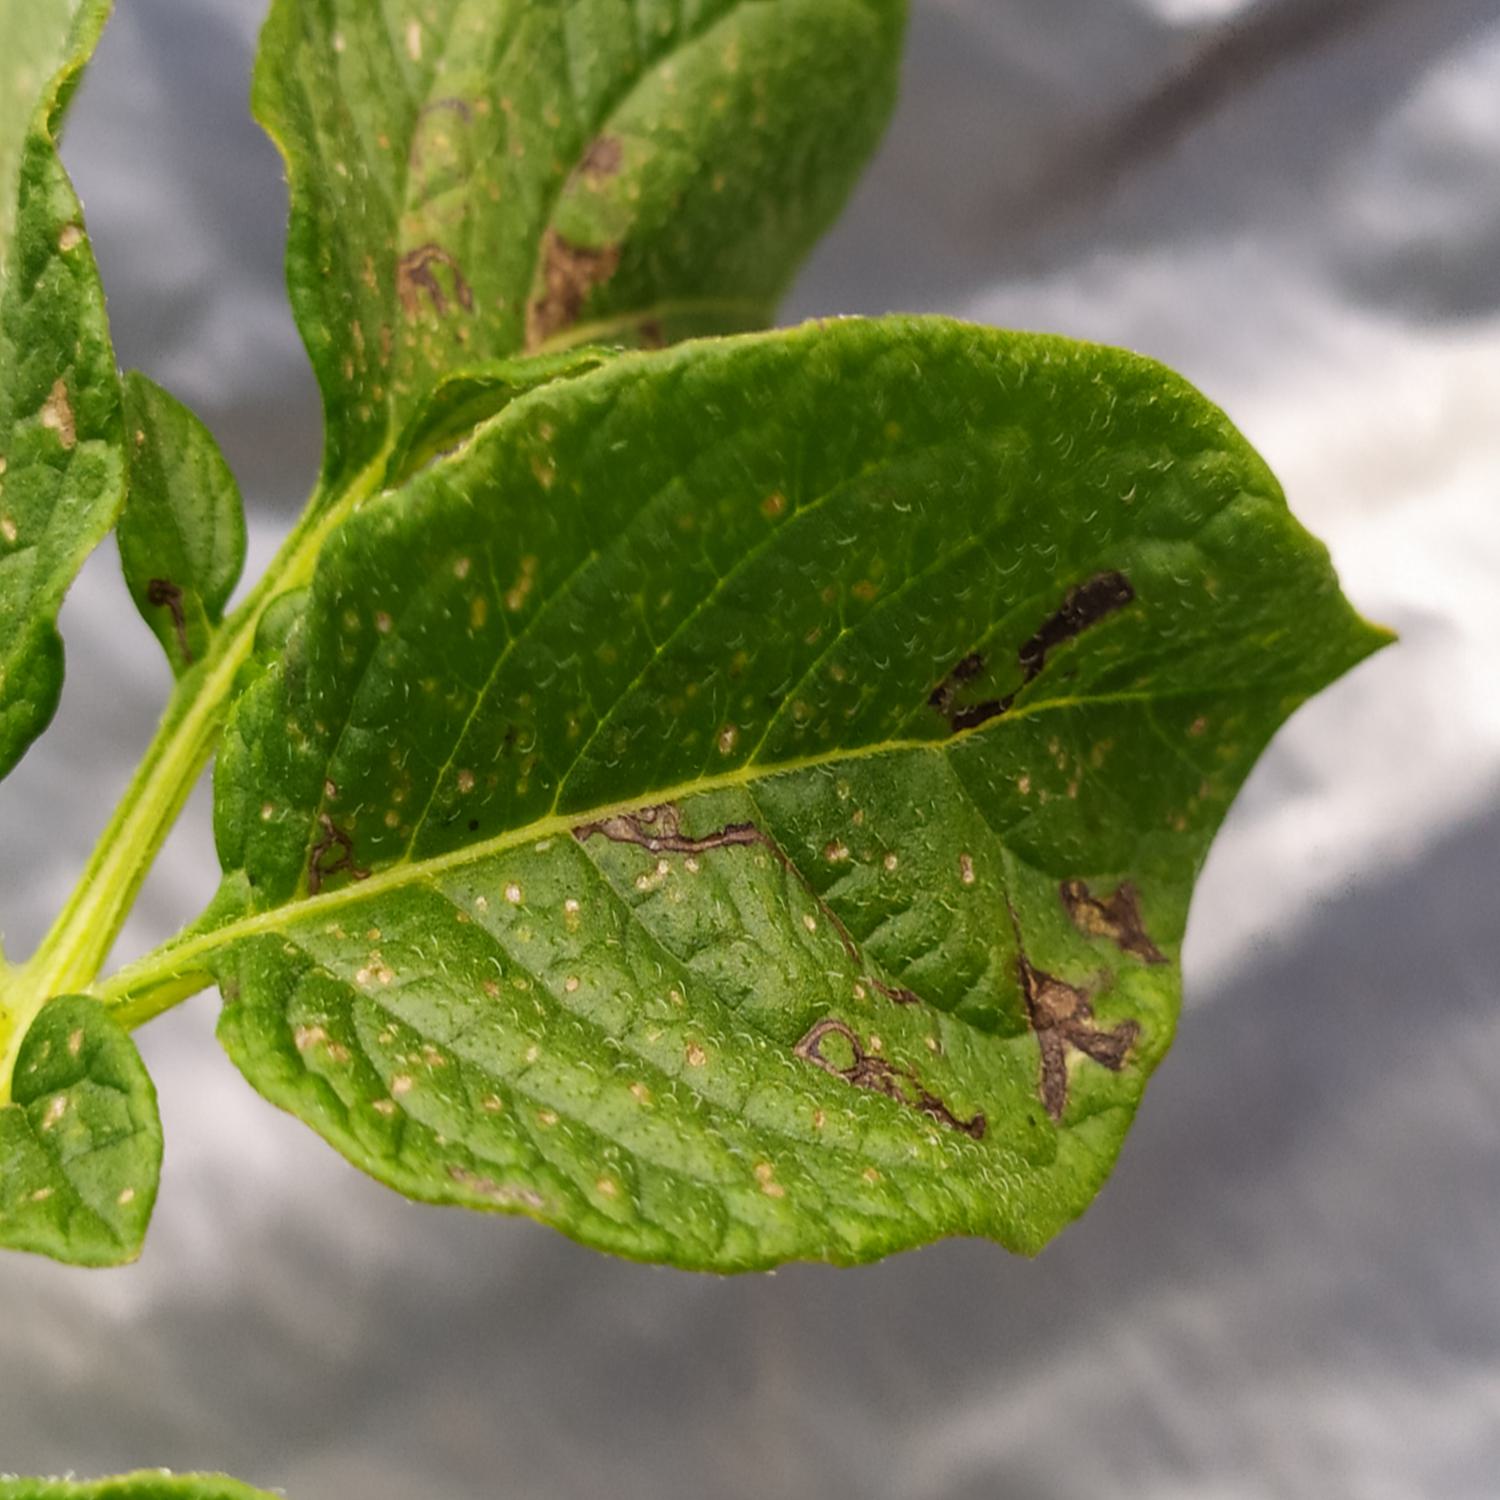
Label: Pest